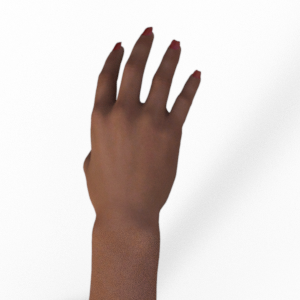
Label: paper